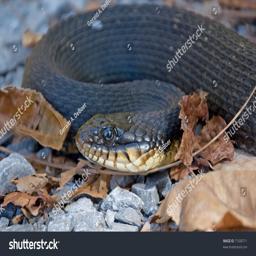
Animal: snakes